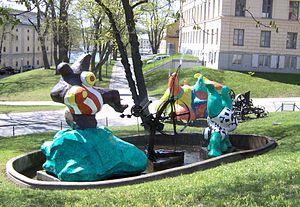
Moderna museet, le musée d'art moderne de Stockholm, est un musée situé sur l'île de Skeppsholmen dans le centre de Stockholm en Suède. Il a ouvert ses portes en 1958 et son premier directeur fut Pontus Hultén. Le musée dispose depuis 2009 d'un second établissement à Malmö. Il est dirigé par Gitte Ørskou depuis septembre 2019.